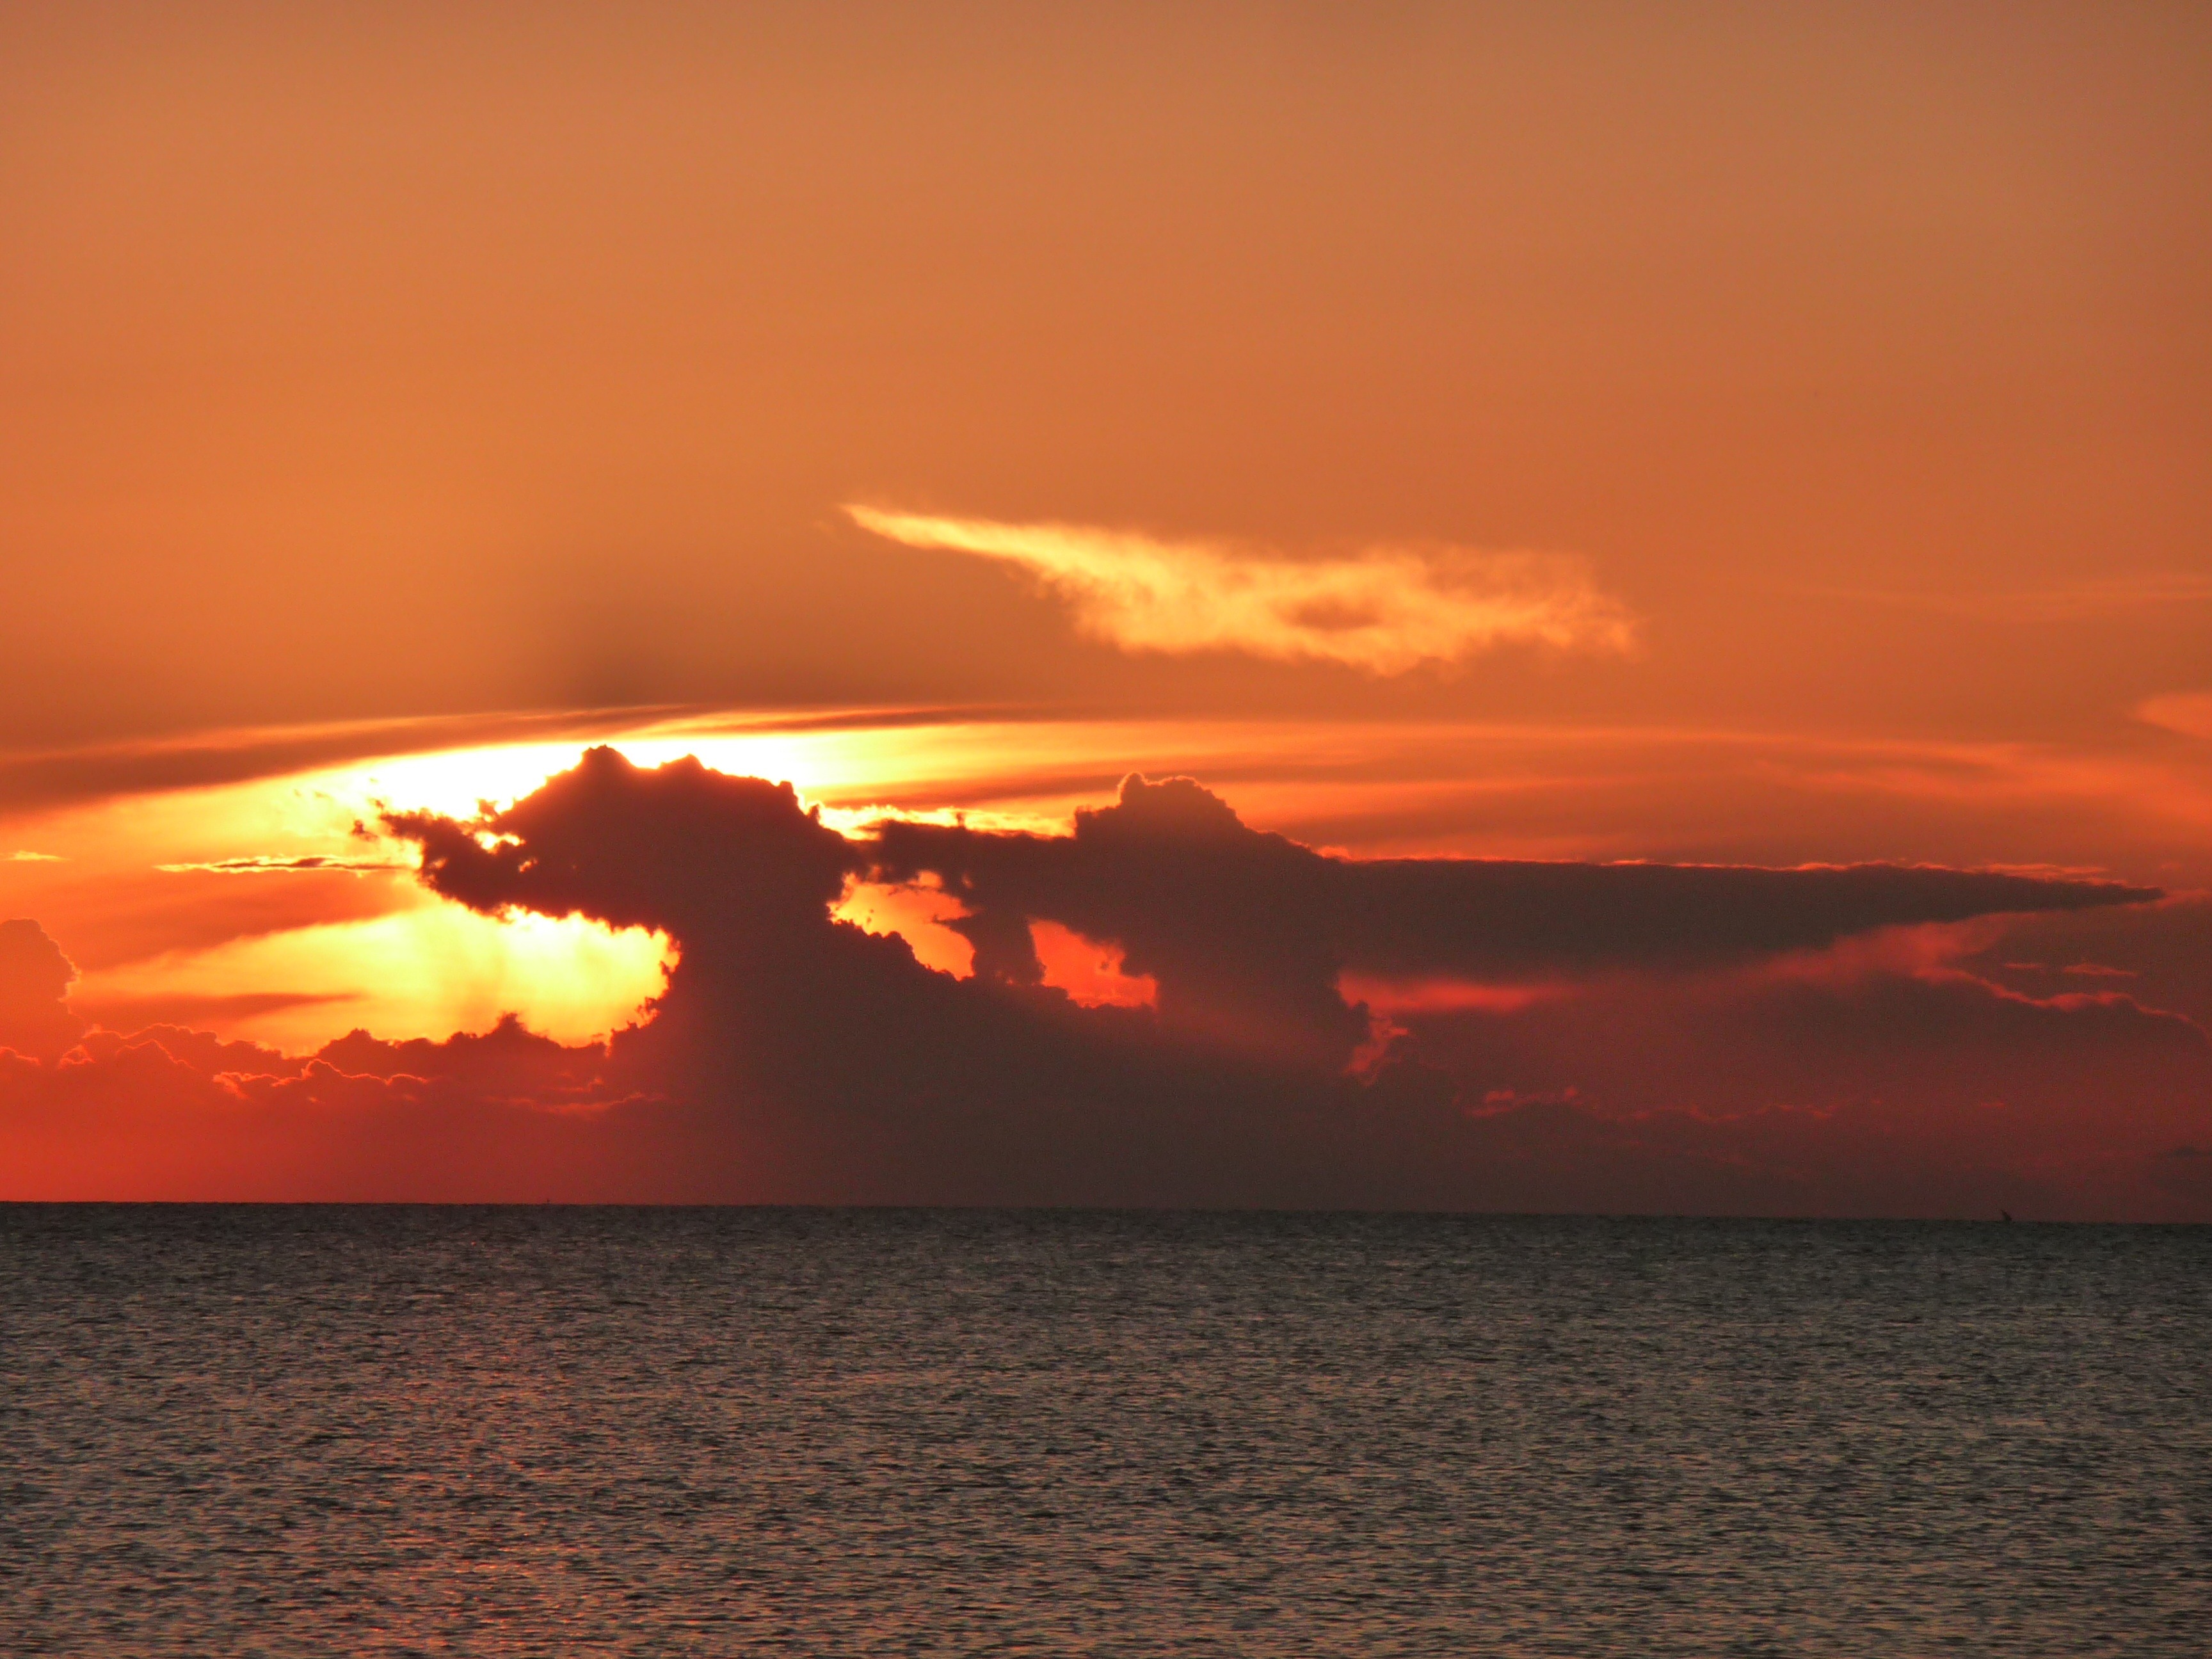
sea, coast, ocean, horizon, cloud, sky, sun, sunrise, sunset, morning, dawn, dusk, evening, zanzibar, afterglow, orange sky, red sky at morning